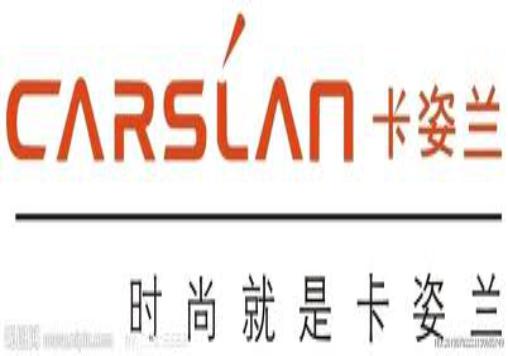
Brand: Carslan
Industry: Necessities